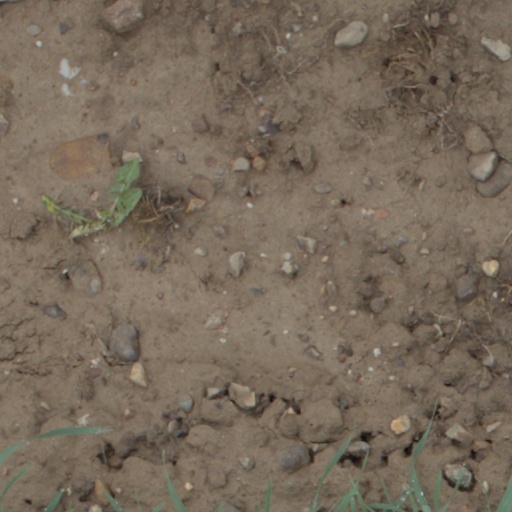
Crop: wheat